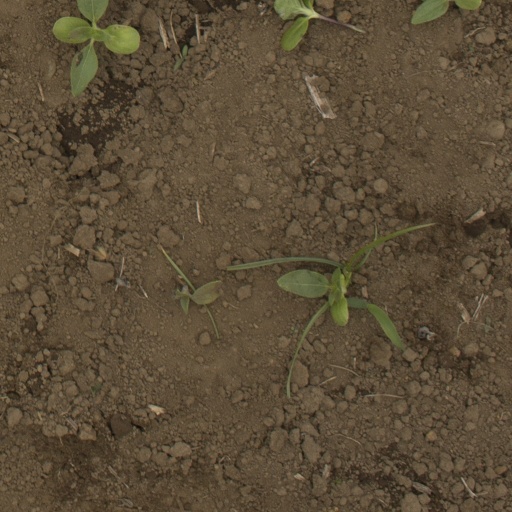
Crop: Jerusalem artichoke